Railton, Tasmania

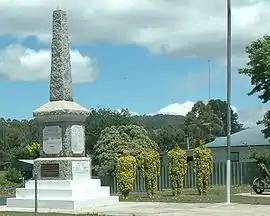
Topiary in Railton

Railton is a town situated 20 km inland from Devonport on the north-west coast of Tasmania, Australia's island state. In the , Railton had a population of 997.